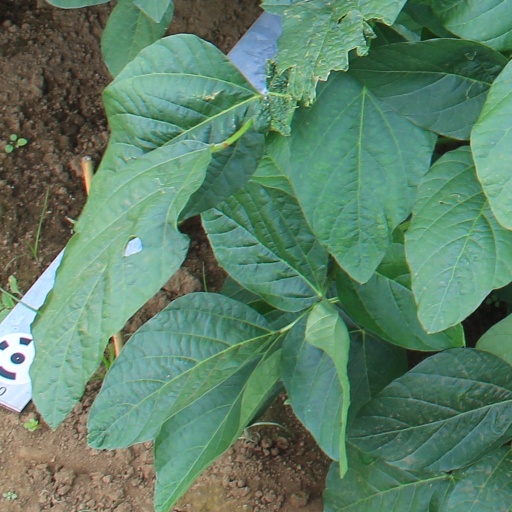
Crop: soybean